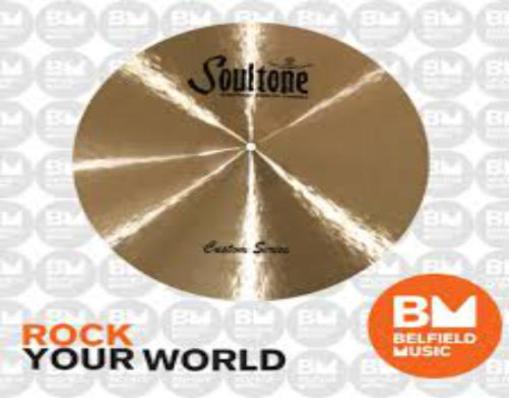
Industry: Leisure